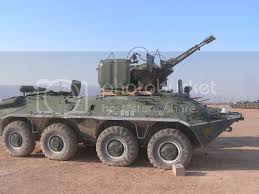
Label: BTR-60